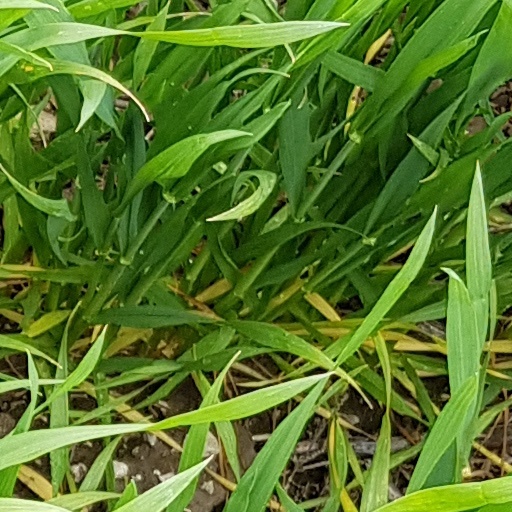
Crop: wheat